George Dewey

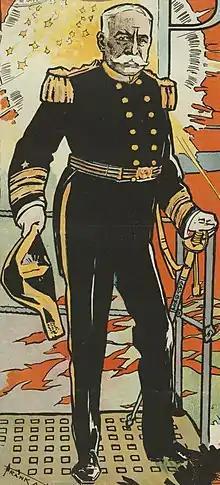

In 1901, Admiral Dewey was elected as an honorary member of the New York Society of the Cincinnati.